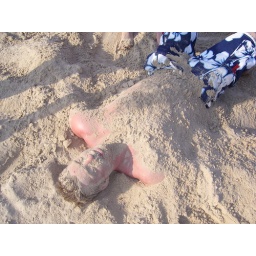
poor lil guy...got so fucked up on the beach he wasn't even bothered by his boys dumping sand on his face